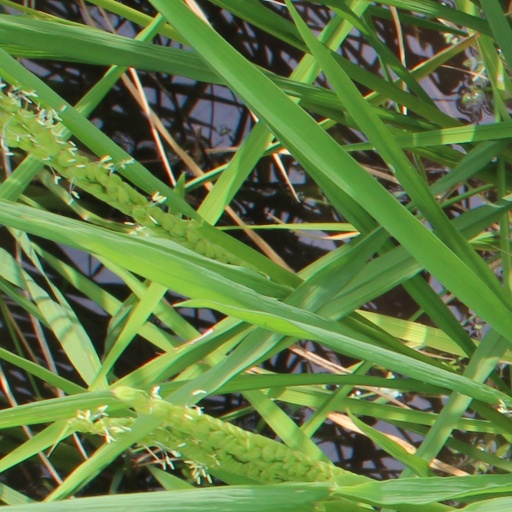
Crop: rice